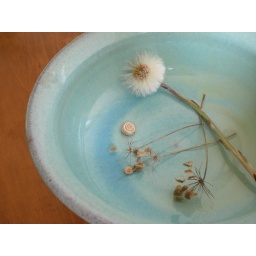
Yesterday's treasures in blue bowl